Johann Otto Stammann

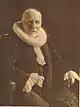
Image of Johann Stammann, a German senator, taken by Rudolf Dürhkoop, a German photographer.

Johann Otto Stammann (December 11, 1835, Hamburg – February 7, 1909, Hamburg) was a Hamburg lawyer, senator, and mayor.